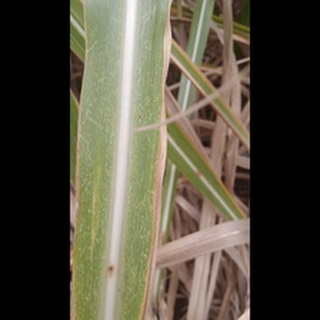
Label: sugarcane_mosaic